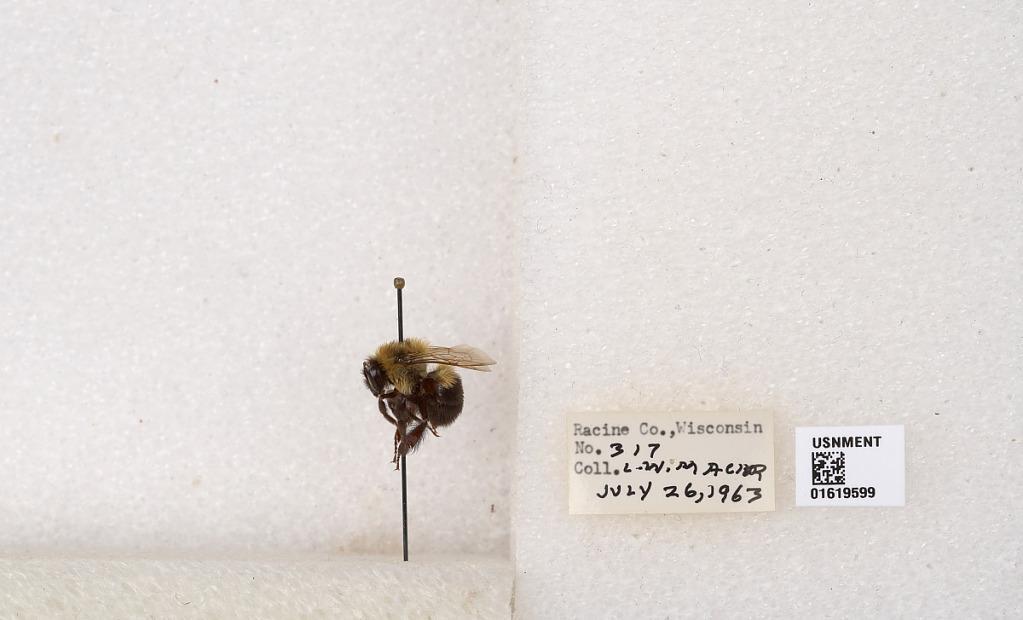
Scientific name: Bombus impatiens Cresson
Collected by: L. Macior
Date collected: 1963-7-26
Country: United States
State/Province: Wisconsin
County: Racine
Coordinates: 42.7299, -87.8123